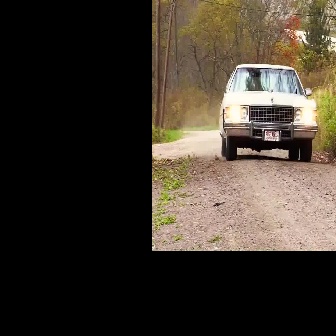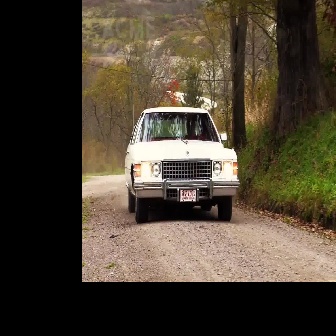
  Please identify the target specified by the bounding box [218,63,318,162] in the first image and locate it in the second image. Return the coordinates in [x_min,y_min,x_max,y_max] format.
Answer: [123,105,239,221]